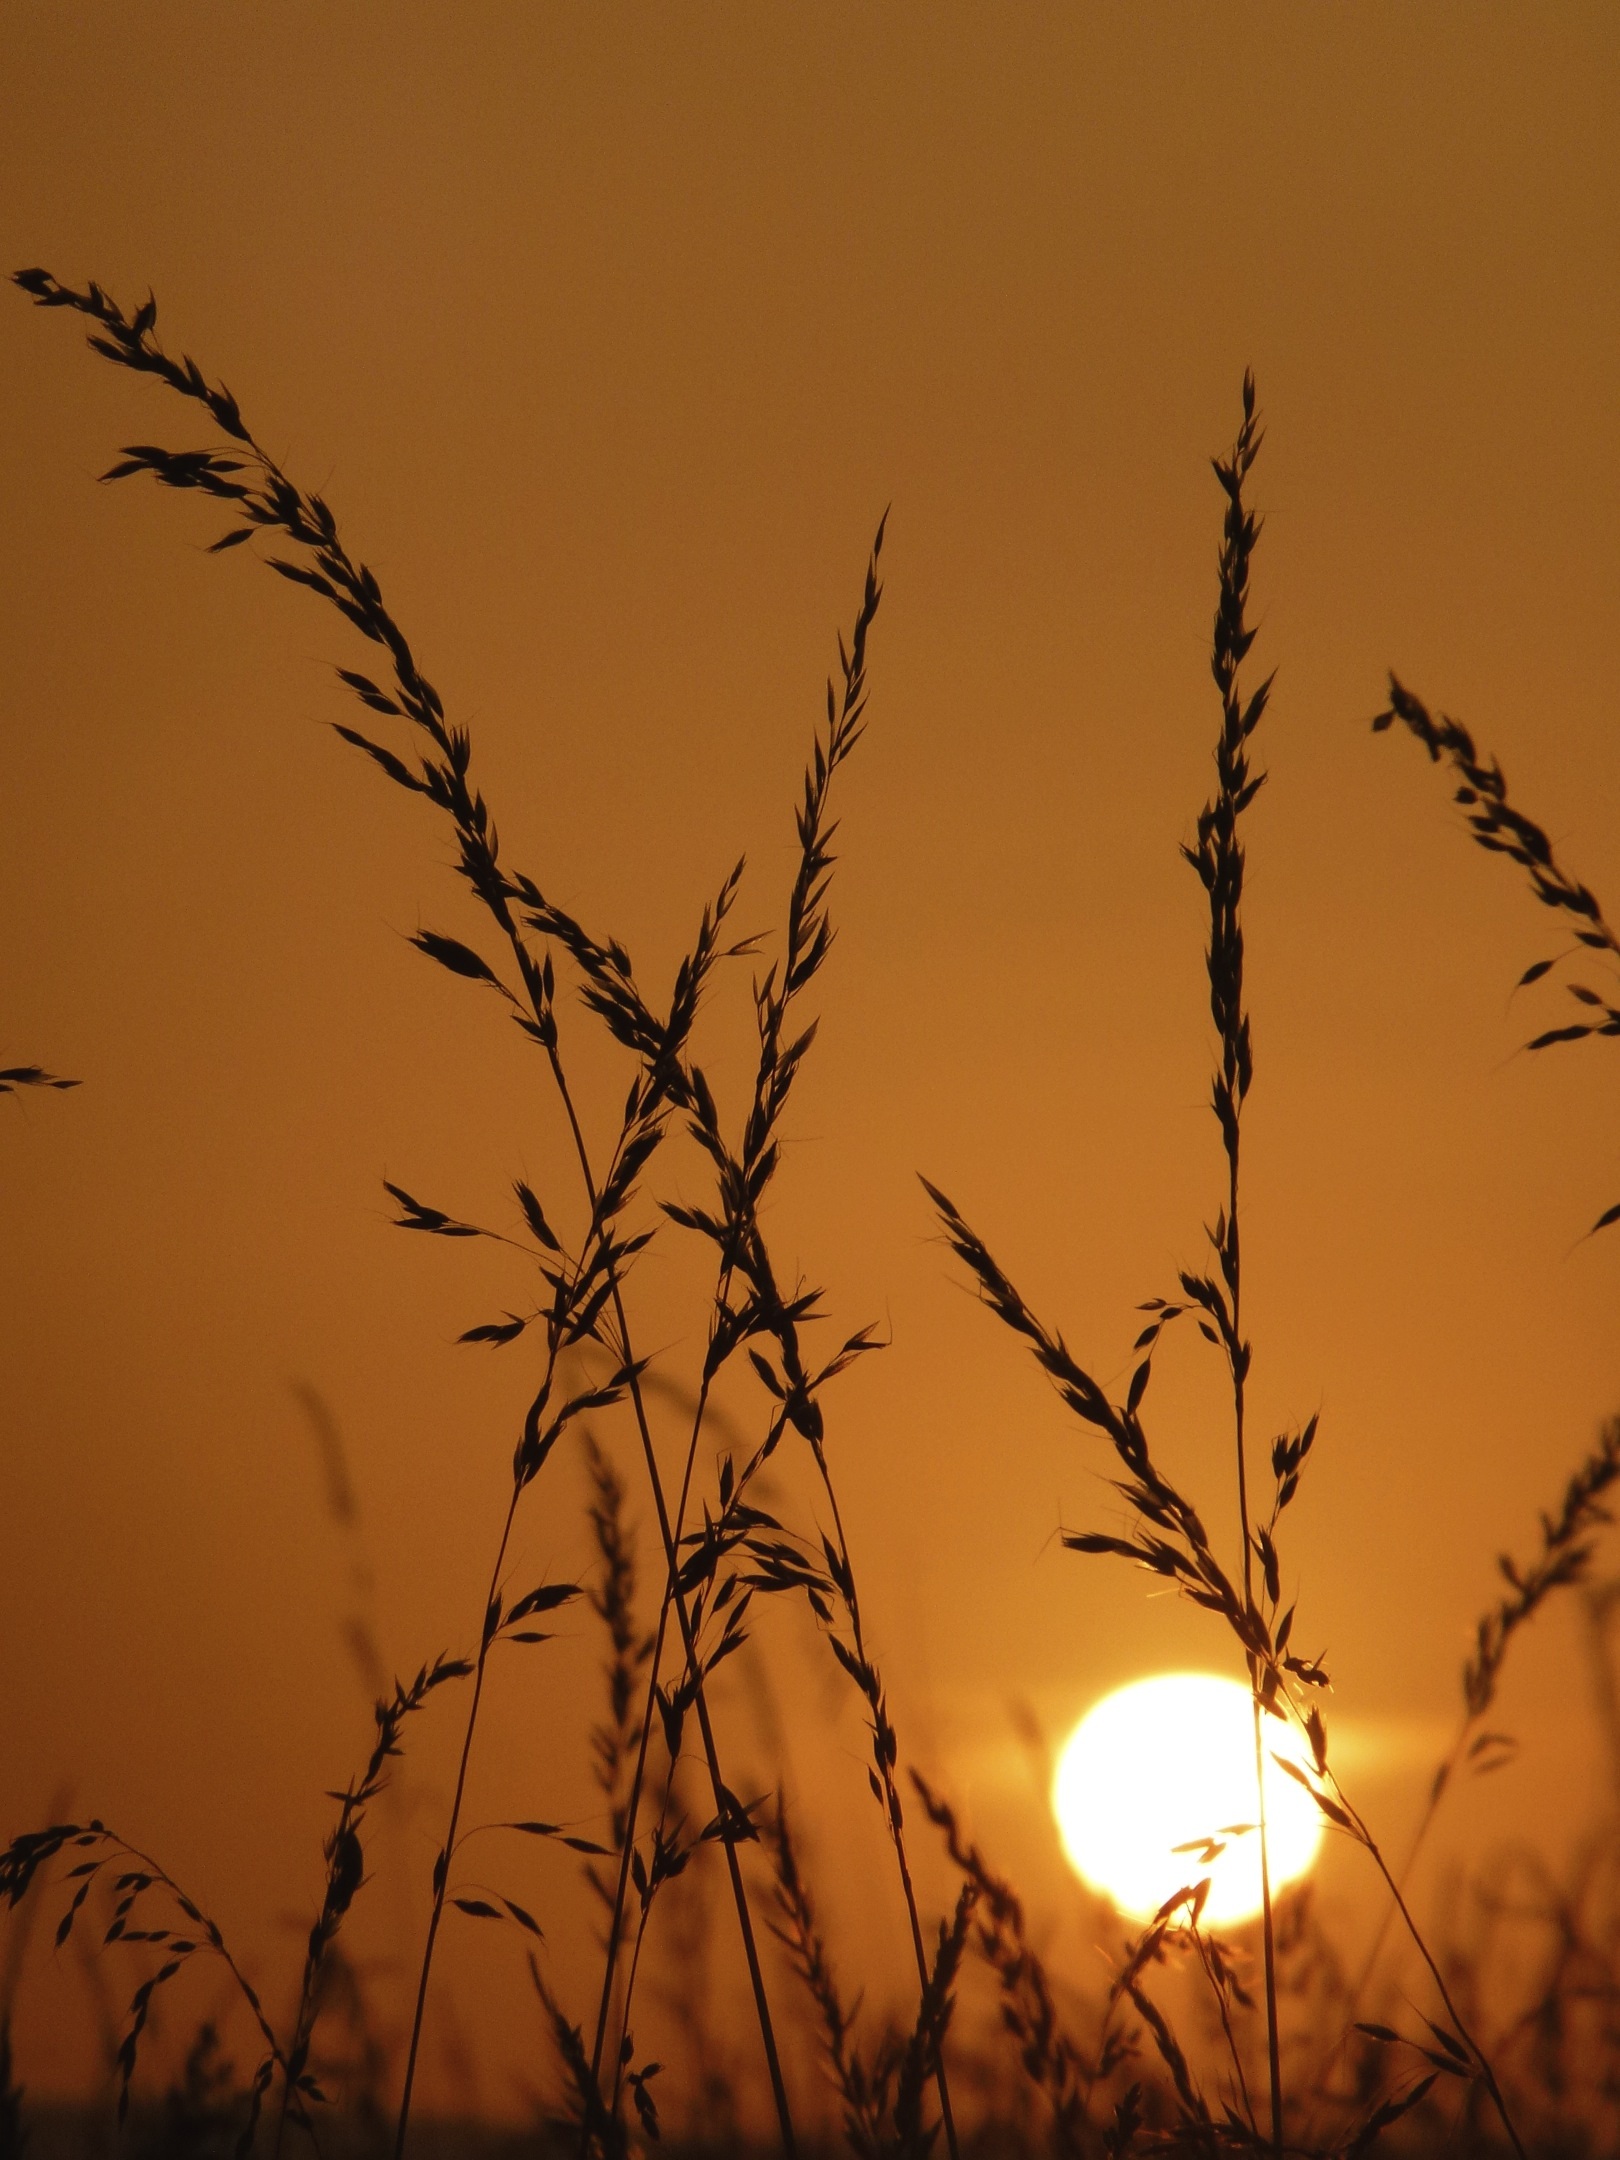
tree, nature, grass, horizon, branch, silhouette, light, sky, sun, sunrise, sunset, field, sunlight, morning, dawn, summer, dusk, evening, twig, abendstimmung, astronomical object, atmospheric phenomenon, grass family